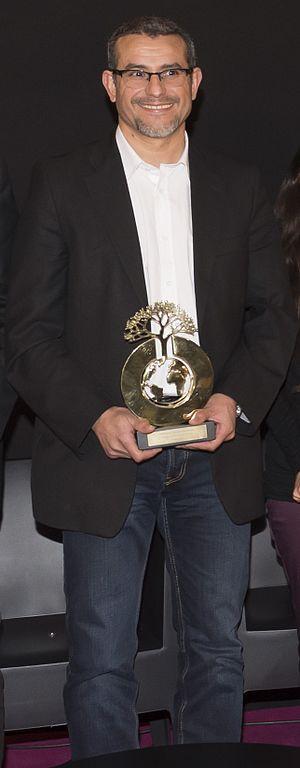
Tishak